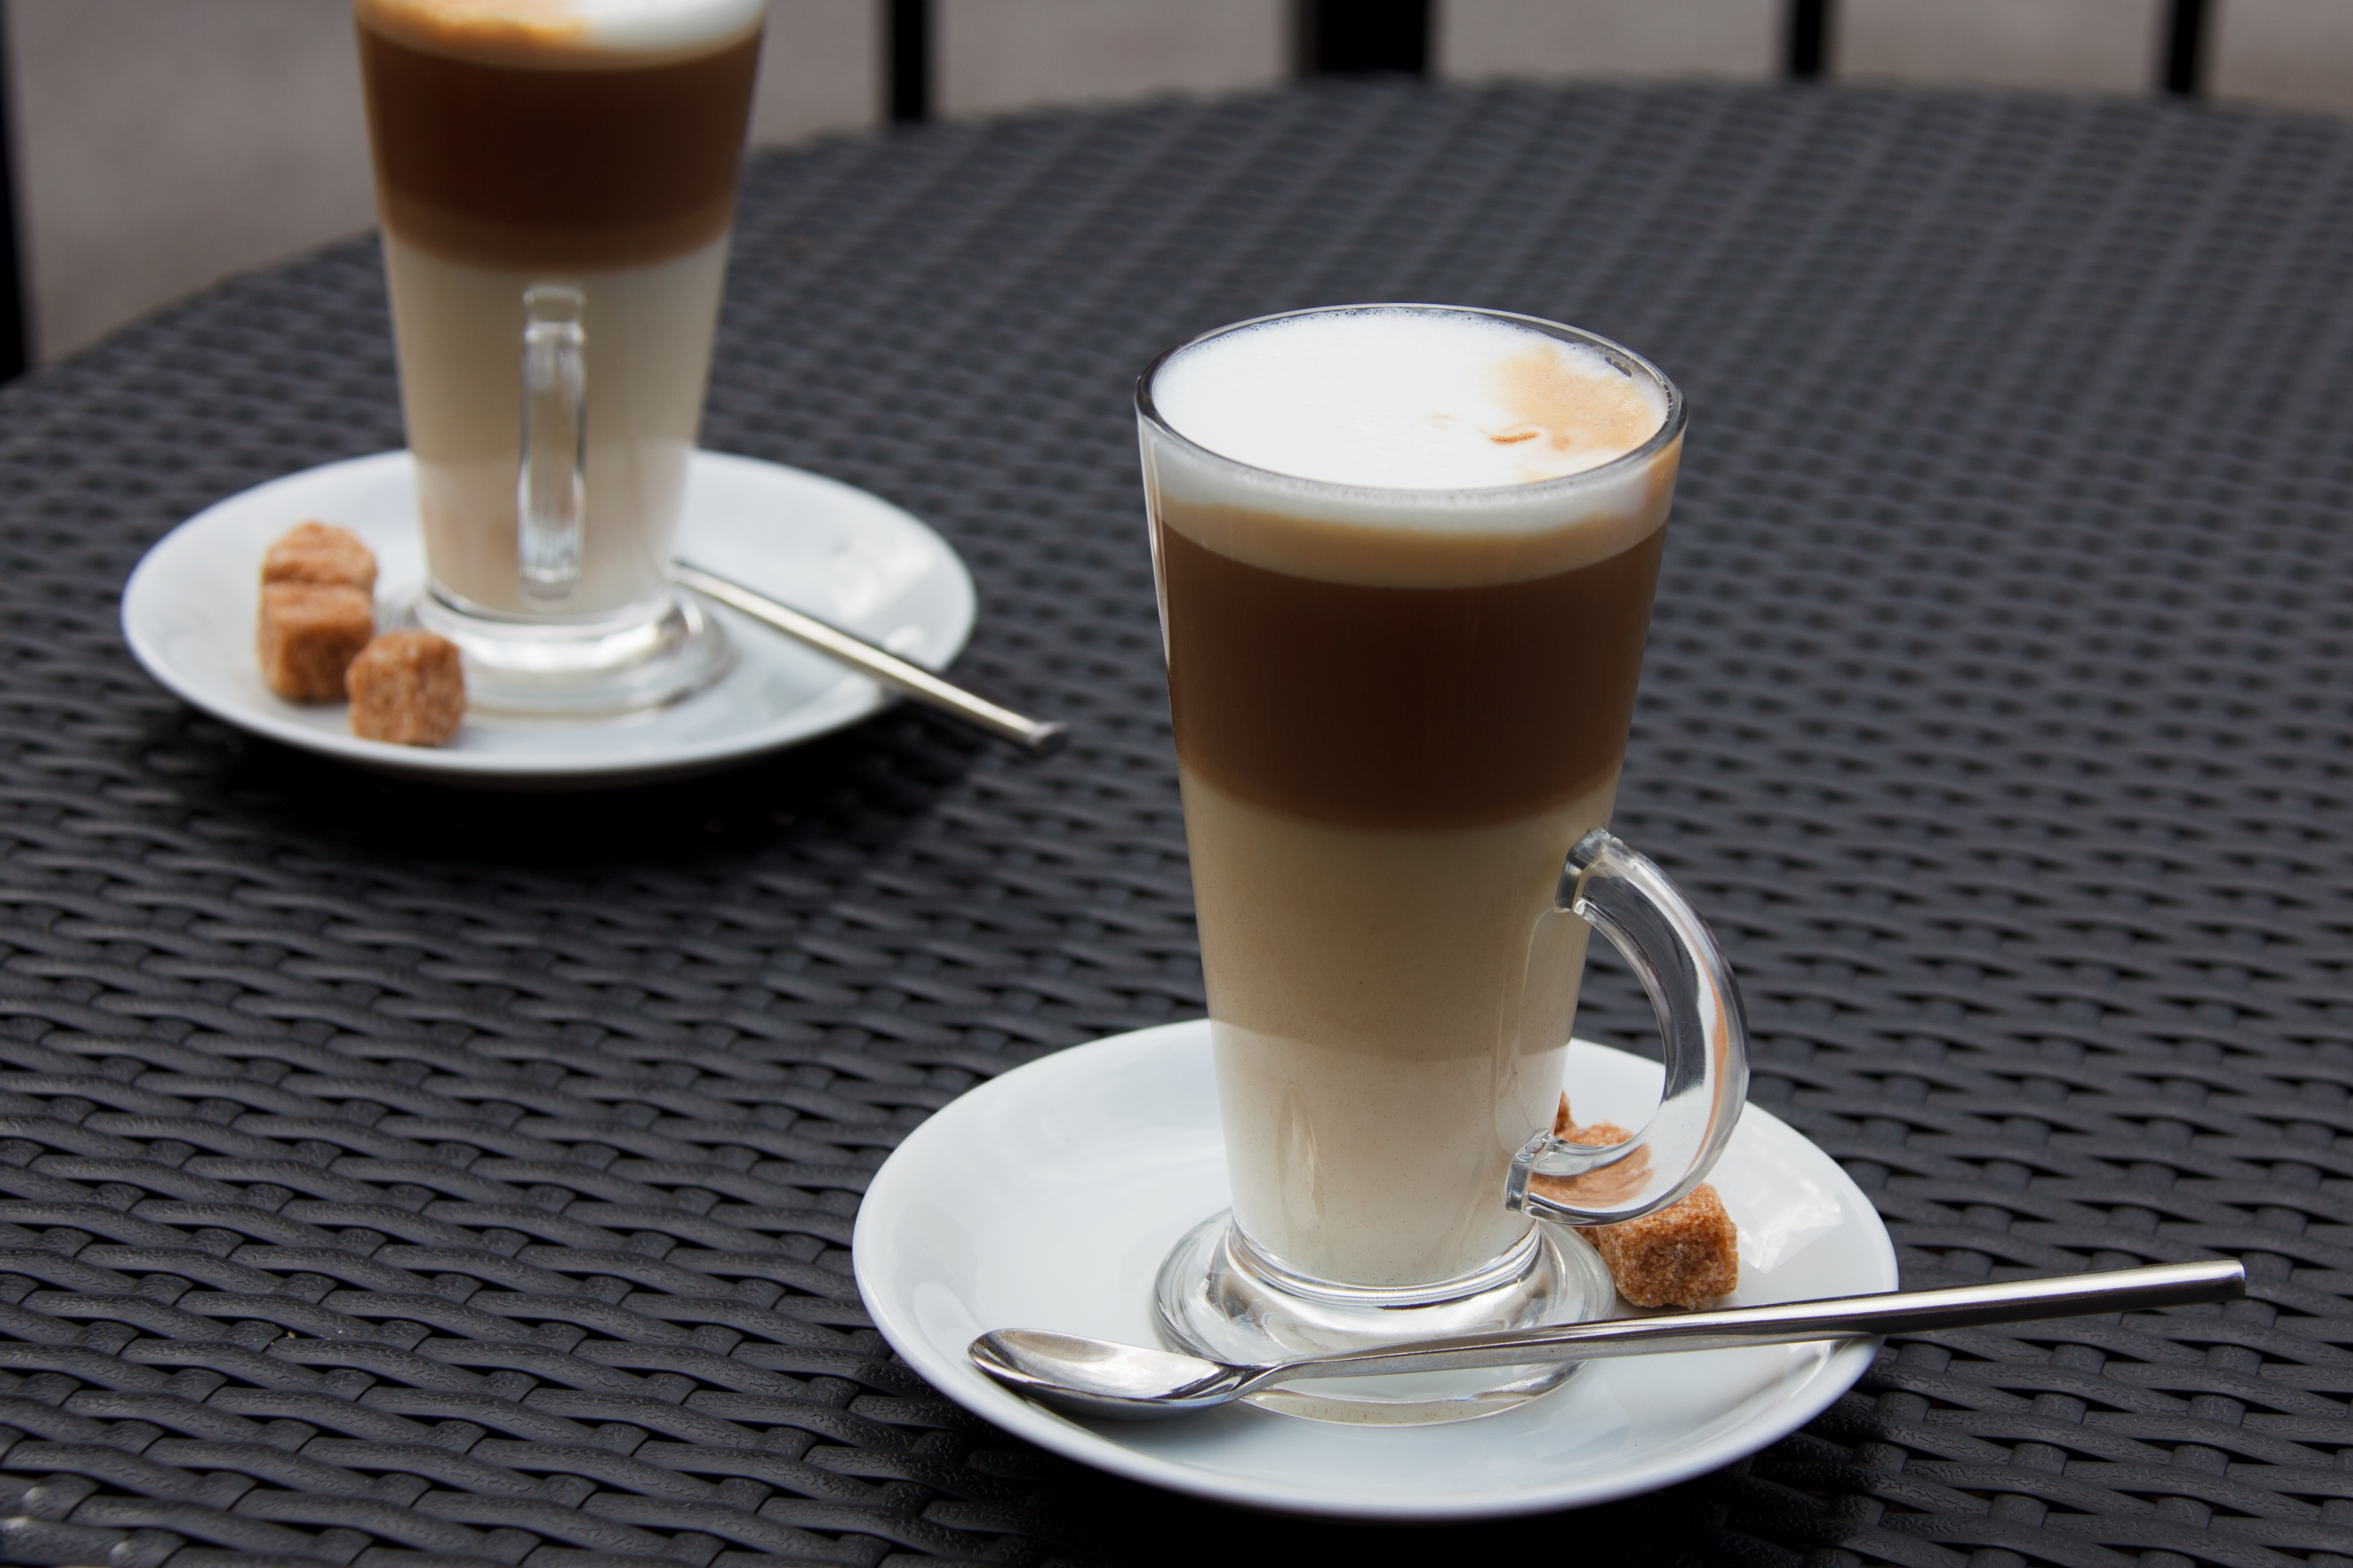
liquid, cafe, coffee, white, glass, foam, cup, latte, cappuccino, food, fresh, brown, beverage, drink, milk, espresso, coffee cup, spoon, caffeine, froth, sugar, beige, hot, flavor, caf au lait, caff macchiato